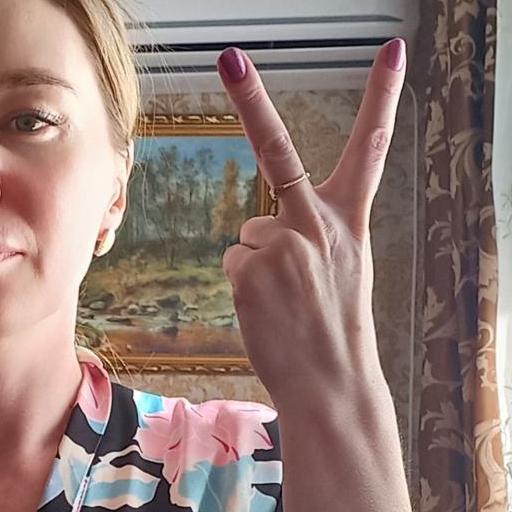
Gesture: peace_inverted